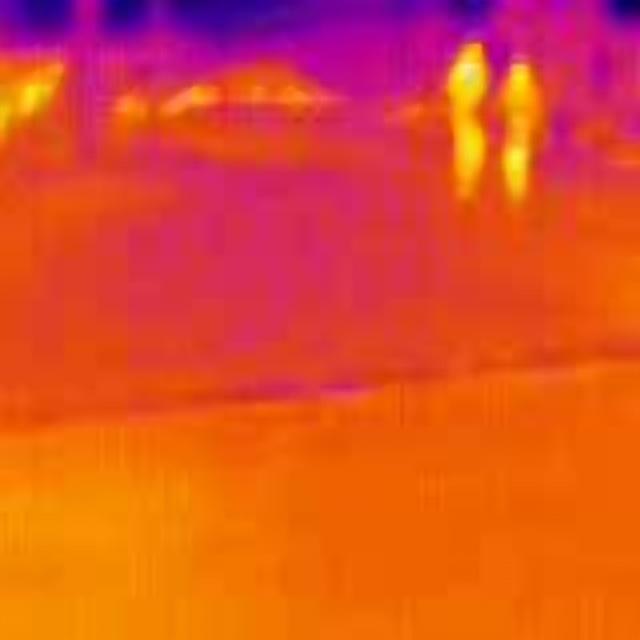
Detected objects:
label: person
label: person